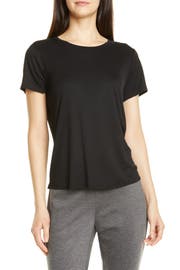
an everyday tee to add to your layering repertoire get a more refined look and feel from a sustainably produced slubbed knit with fluid drape